Bombsight

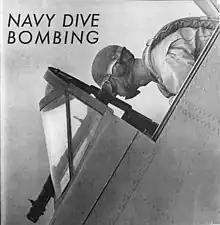
US Navy dive bomber pilot flying the airplane at an angle of about 75°.

Now consider the horizontal motion. At the instant it leaves the shackles, the bomb carries the forward speed of the aircraft with it. This momentum is countered solely by drag, which starts to slow the forward motion. As the forward motion slows, the drag force drops and this deceleration diminishes. The forward speed is never reduced entirely to zero. If the bomb were not subject to drag, its path would be purely ballistic and it would impact at an easily calculable point, the "vacuum range". In practice, drag means that the impact point is short of the vacuum range, and this real-world distance between dropping and impact is known simply as the "range". The difference between the vacuum range and actual range is known as the "trail" because the bomb appears to trail behind the aircraft as it falls. The trail and range differ for different bombs due to their individual aerodynamics and typically have to be measured on a bombing range.